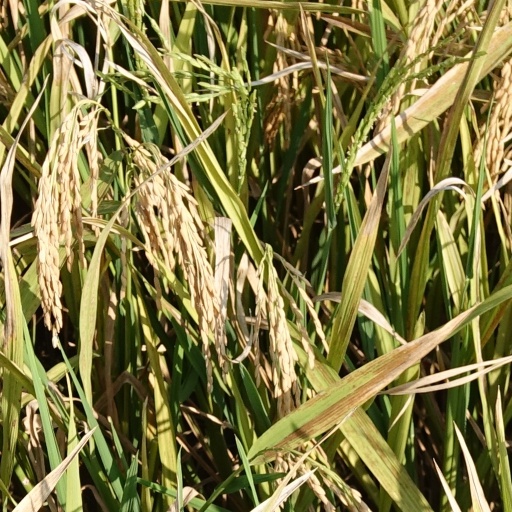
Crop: rice